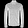
Label: Shirt